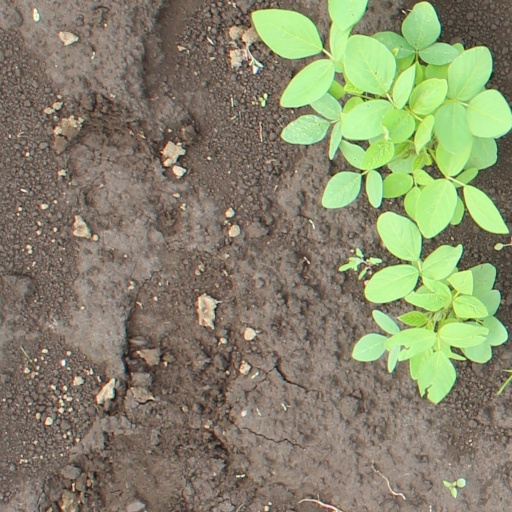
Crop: soybean